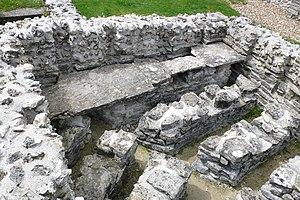
Dorchester est une ville du Dorset, Angleterre, arrosée par la rivière Frome. Elle se situe à 32 km à l'ouest de Poole et à 13 km au nord de Weymouth. La population était de 19 060 habitants en 2011. Sa fondation remonte à l'occupation romaine. Devenue simple ville de marché au Moyen Âge, elle reprit graduellement de l'importance et fut le théâtre des Assises sanglantes qui suivirent la rébellion de Monmouth. Dotée d'un riche patrimoine architectural, elle fut le lieu d'inspiration de l'écrivain Thomas Hardy, qui l'a rebaptisée « Casterbridge » dans ses romans.